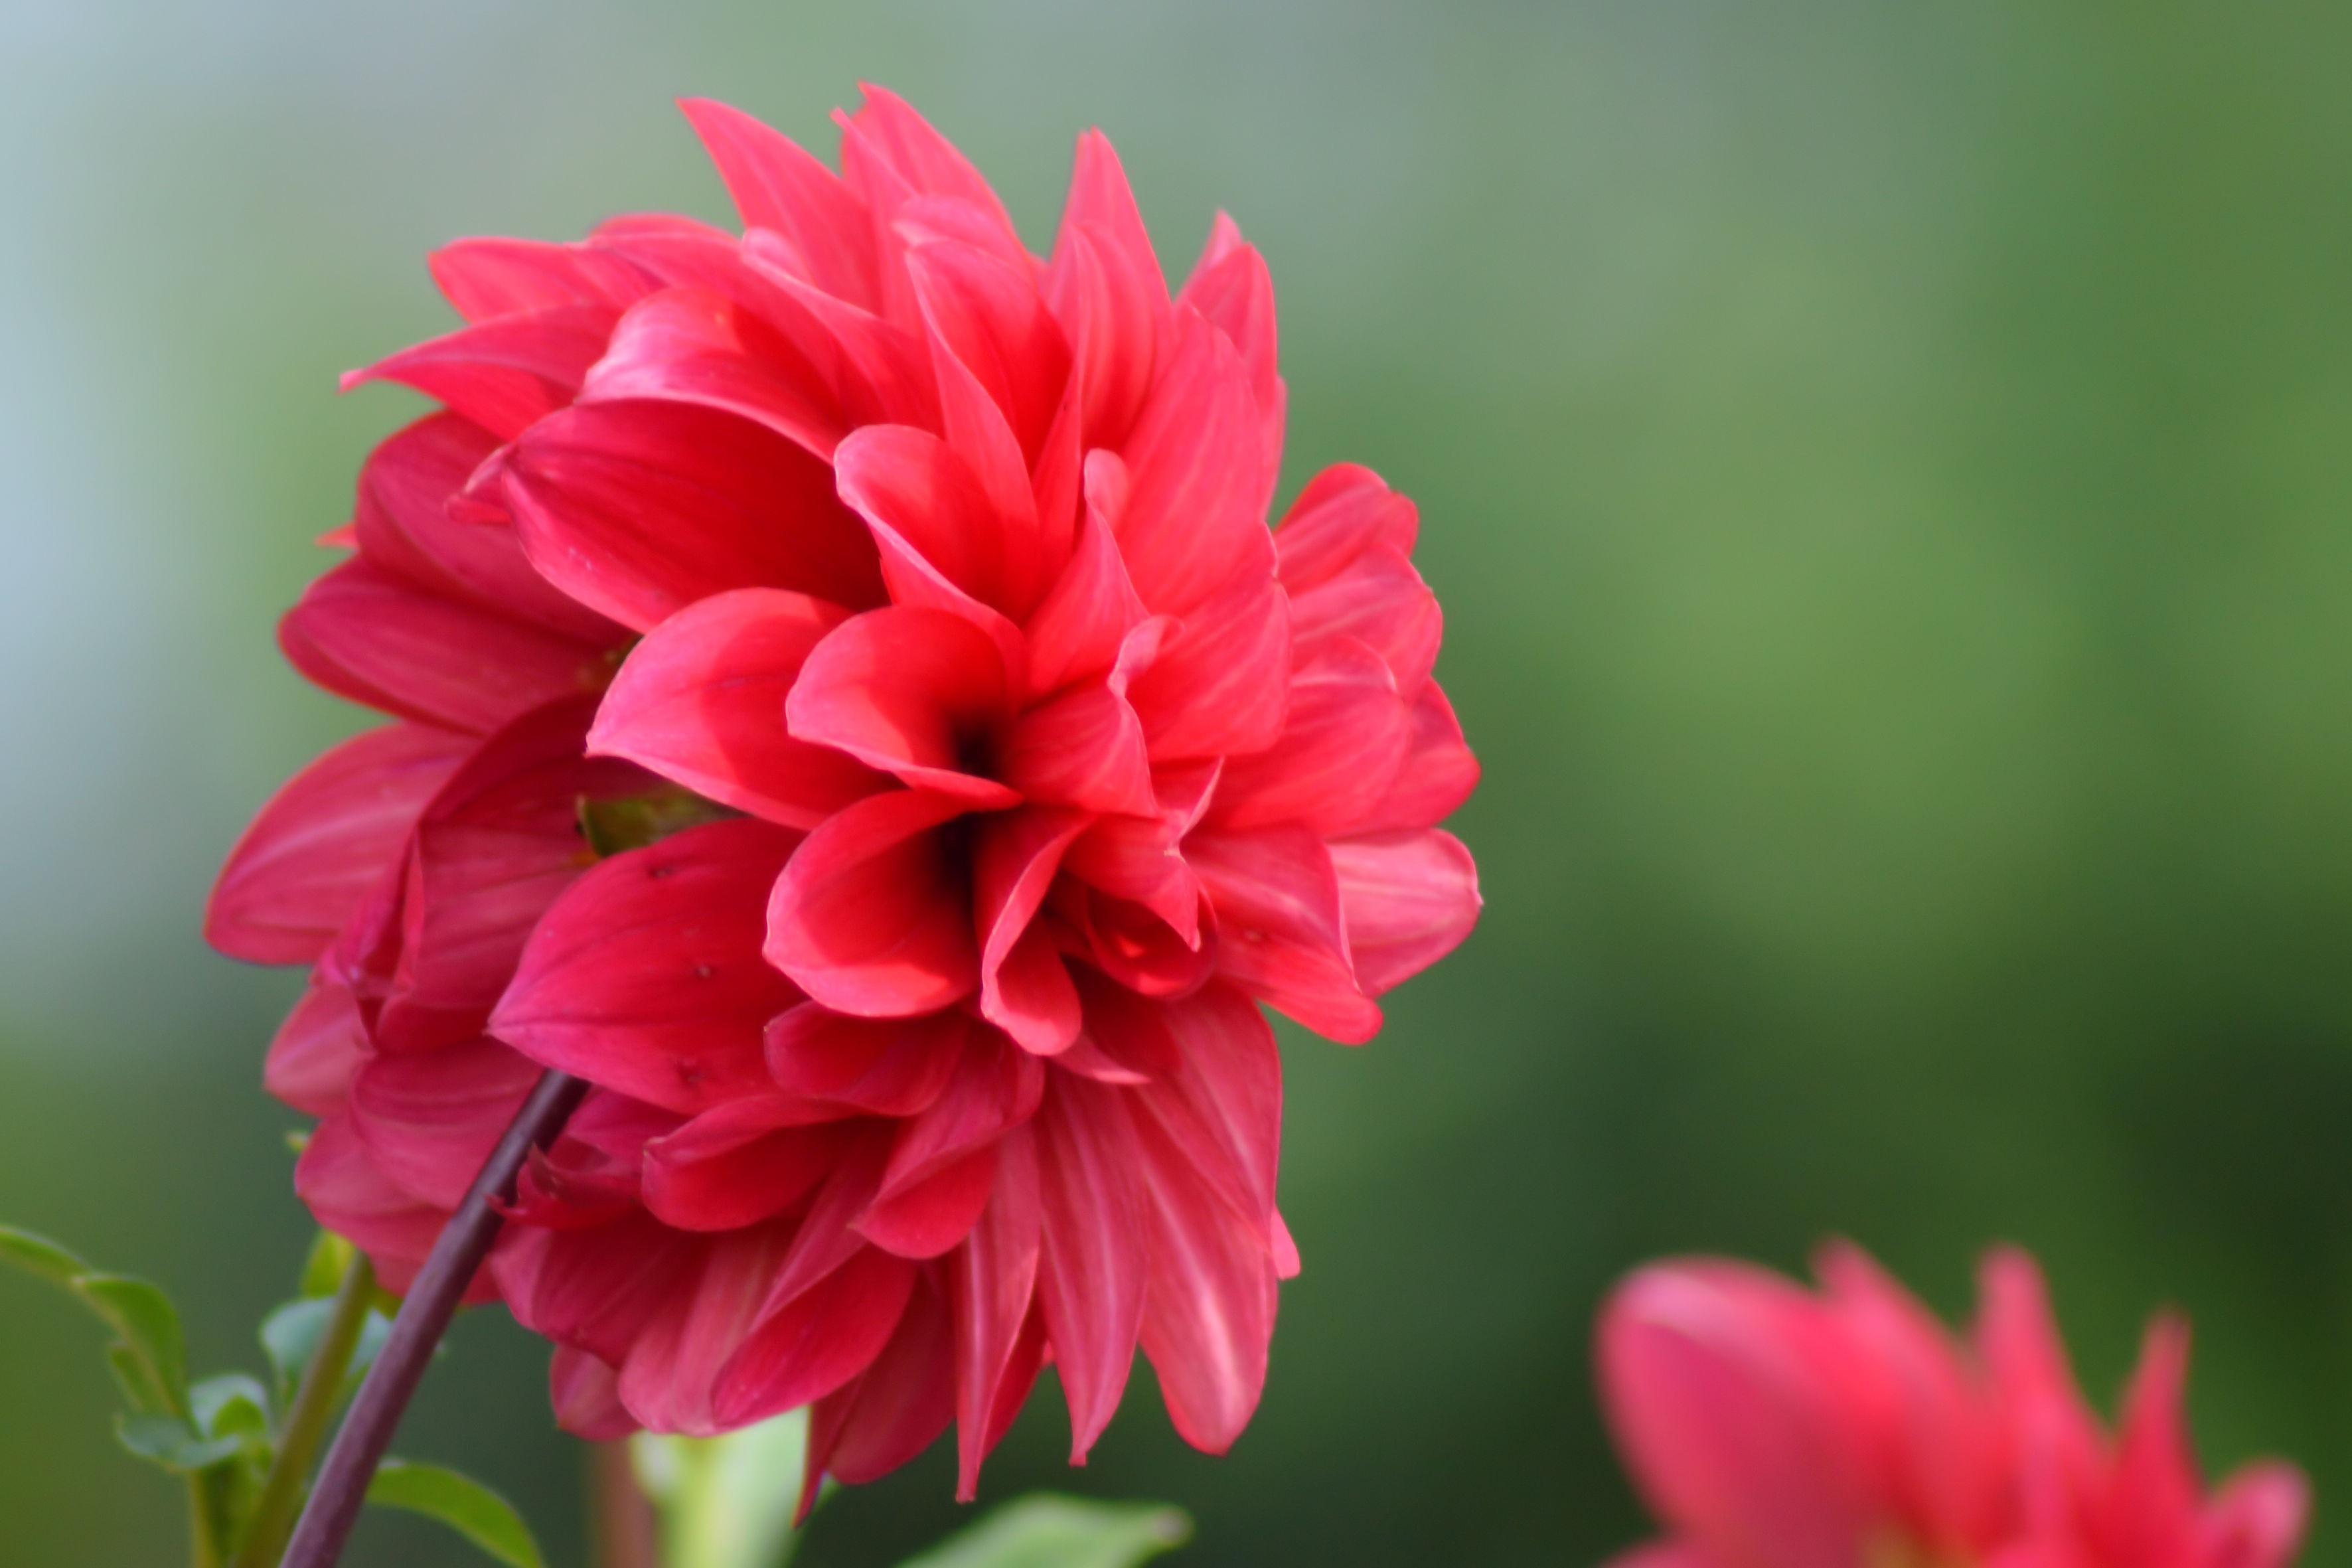
blossom, plant, flower, petal, bloom, summer, red, flora, dahlia, flower garden, macro photography, garden plant, flowering plant, daisy family, annual plant, plant stem, land plant